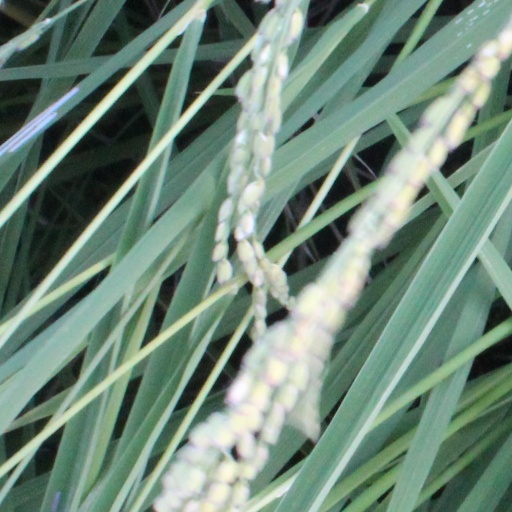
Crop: rice